Alyonka

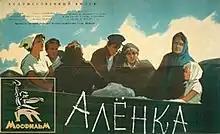
Russian poster

The film tells about one of the key stages of the organization of the socialist system in Russia, which is shown through the eyes of a girl named Alyonka.